Horse management

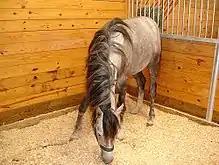
A horse in a stable

Woven mesh wire is safer but more expensive than strands of smooth wire. It is more difficult to install, and has some visibility issues, but horses are less likely to become tangled in it or be injured if they run into it. Adding a top rail of wood or synthetic material increases visibility of the fence and prevents it from being bent by horses reaching over it. A strand of electric fence may also keep horses from pushing on a mesh fence. Mesh fencing needs to be heavy-gauge wire, woven, not welded, and the squares of the mesh should be too small for a horse to put a foot through. "Field fence" or "no-climb" fence are safer designs than more widely woven "sheep fence." Chain link fence is occasionally seen, but horses can bend chain link almost as easily as a thinner-gauge wire, so the additional expense is often not justified by any gain over good-quality woven wire.